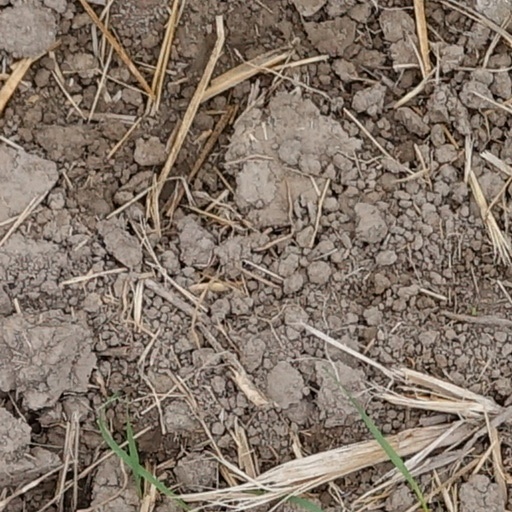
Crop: wheat